Mariano Rajoy

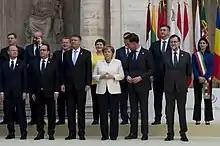
Rajoy during a ceremony to mark the 60th anniversary of the signing of the Treaty of Rome on 25 March 2017

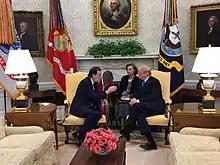
Rajoy with U.S. President Donald Trump on 26 September 2017

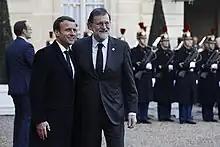
Rajoy with French president Emmanuel Macron on 12 December 2017

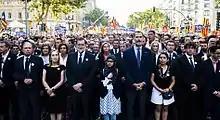
Rajoy, Spanish King Felipe and Catalan President Carles Puigdemont attended the Barcelona rally in response to terror attacks in August 2017

In the general election of 26 June 2016, the PP increased its number of seats in parliament, while still falling short of an overall majority. Eventually on 29 October Rajoy was re-appointed as prime minister, after the majority of the PSOE members abstained in the parliamentary vote rather than oppose him.